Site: brandenburg
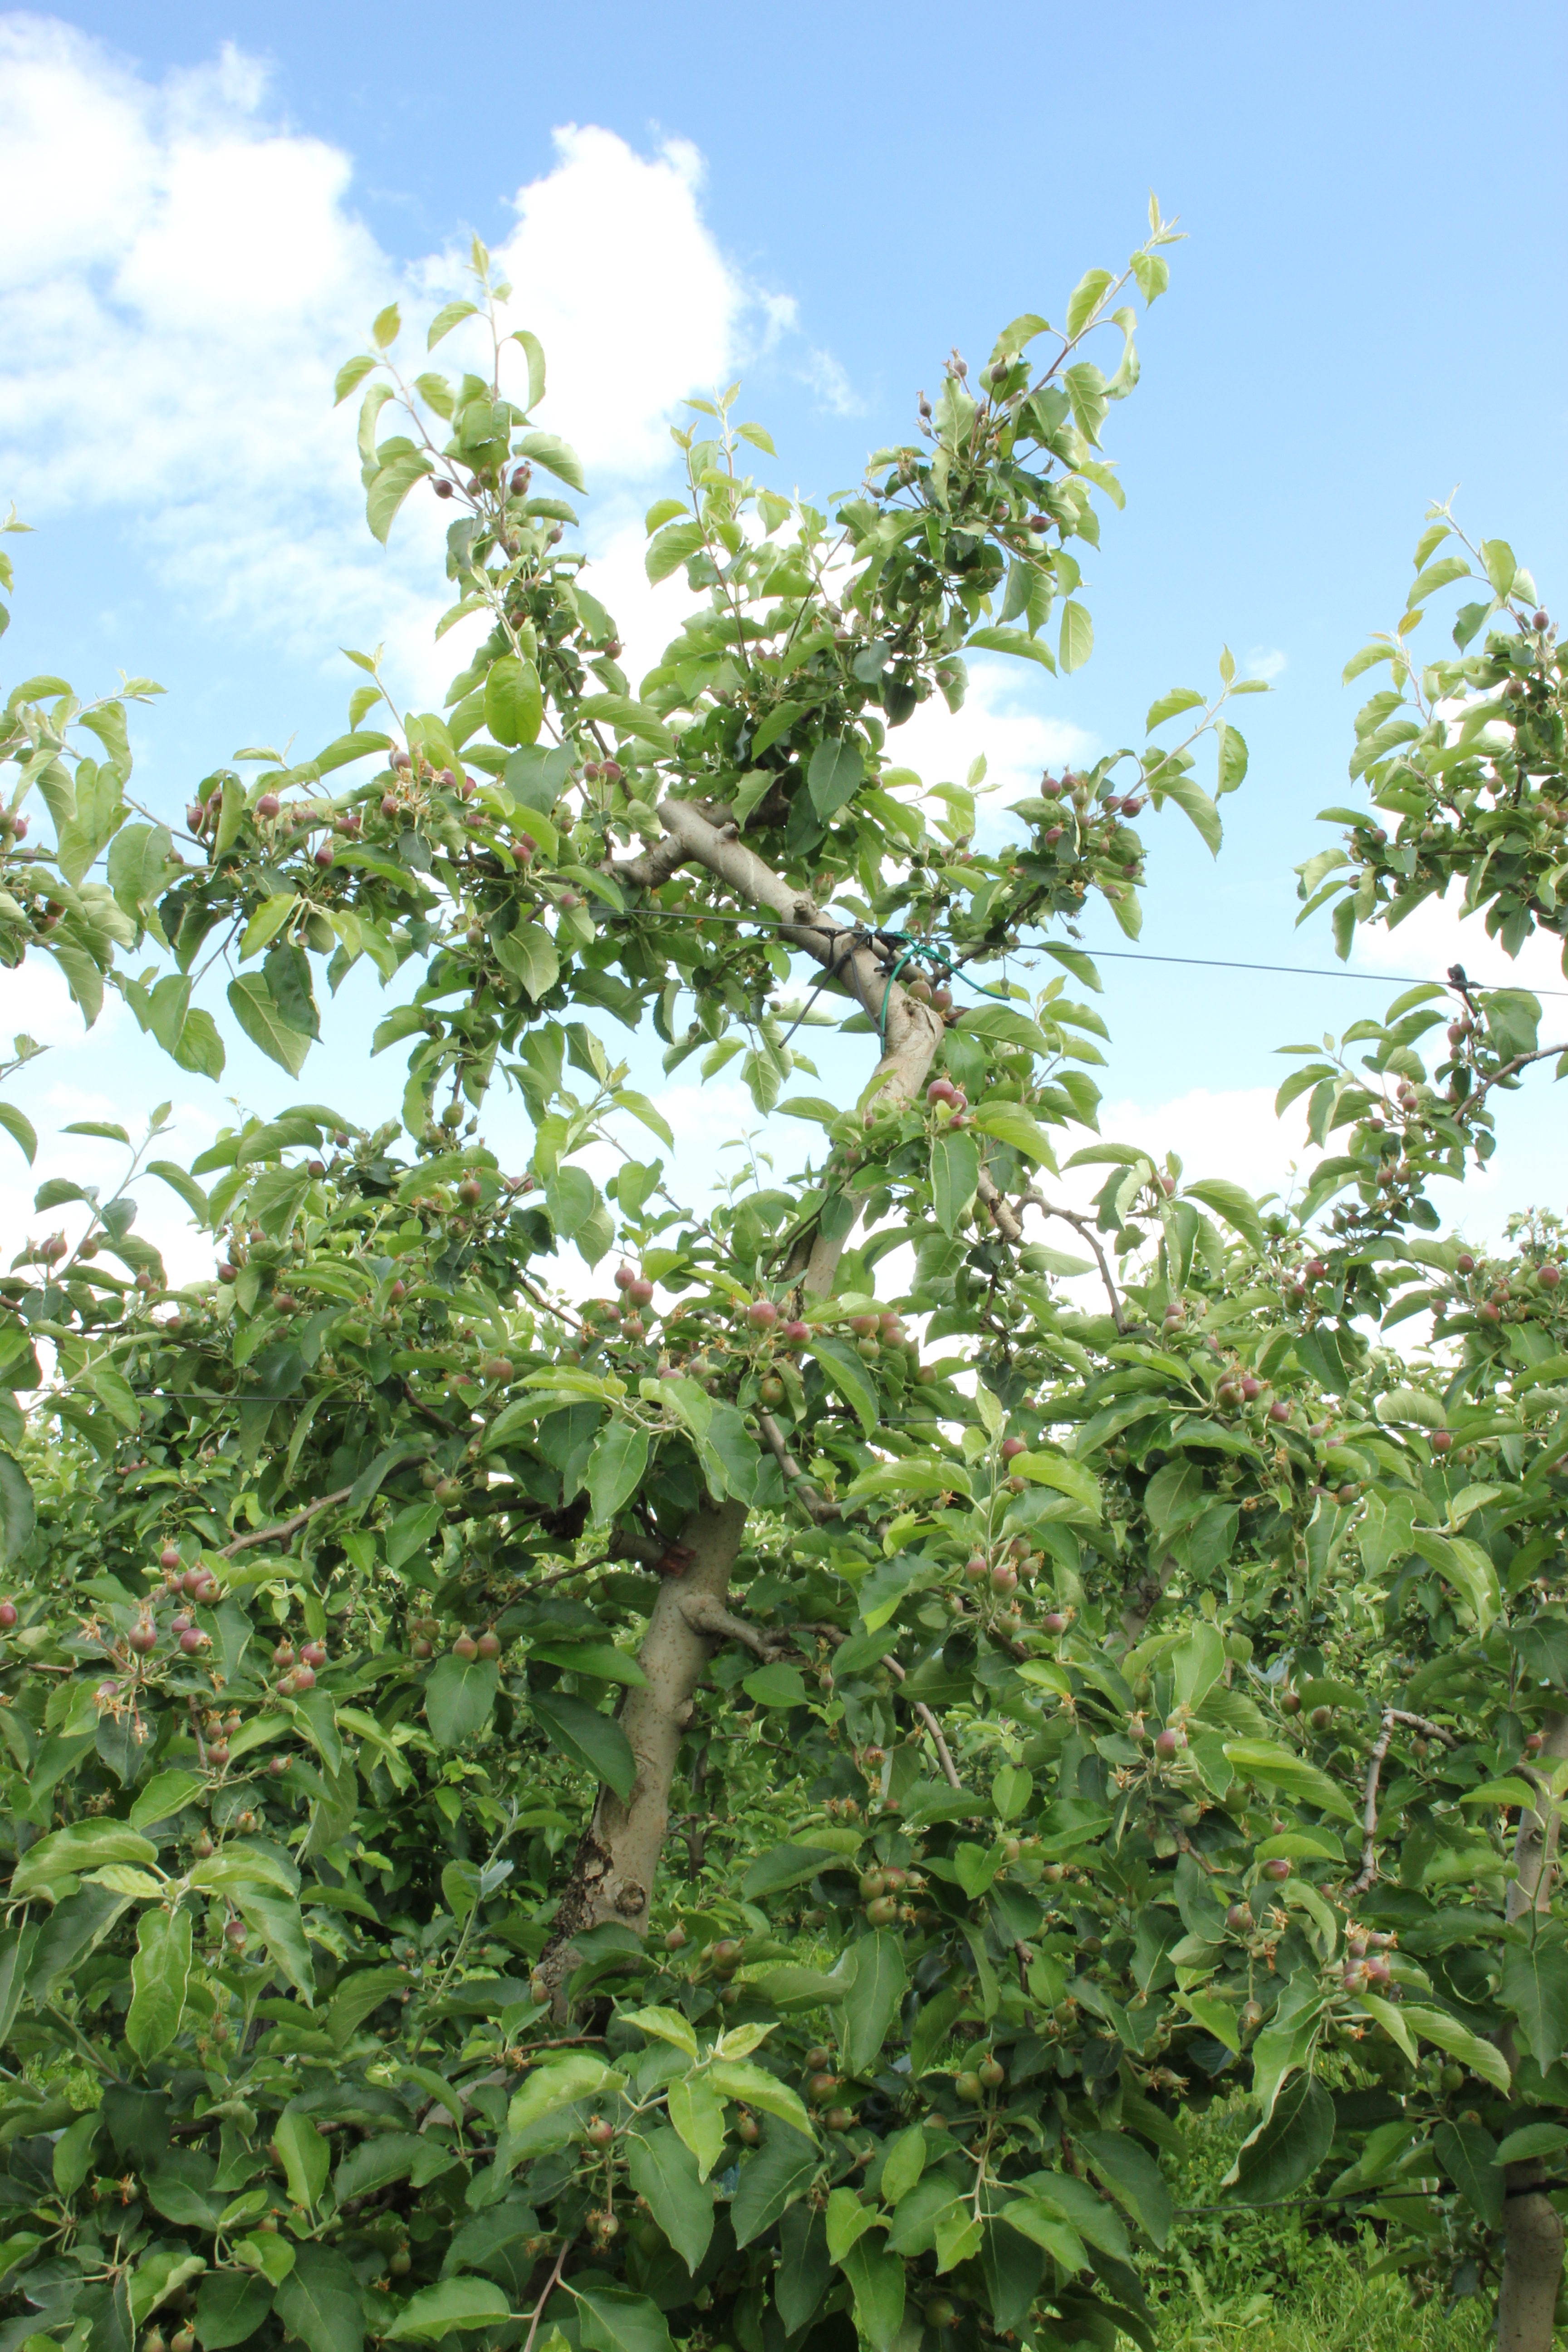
Growth stage (BBCH 72): Development of fruit